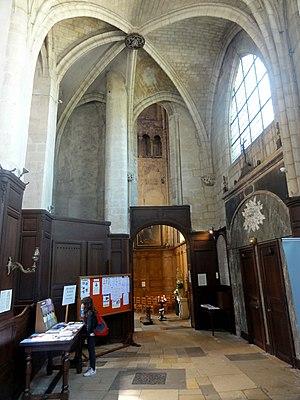
Déambulatoire - voir le titre du fichier.
L'église Saint-Jacques est une église catholique paroissiale de style gothique située à Compiègne, dans l'Oise, en France. Elle est inscrite en 1998 sur la liste du patrimoine mondial par l'UNESCO au titre des chemins de Saint-Jacques-de-Compostelle en France. C'est un édifice de taille moyenne, d'une longueur totale de 51 m, issu de deux périodes distinctes : le chœur, le transept et la nef avec ses bas-côtés ont été bâtis entre 1235 et 1270, sauf la partie haute de la nef ; cette dernière, le clocher, les chapelles le long des bas-côtés et le déambulatoire ont été ajoutés entre 1476 et le milieu du XVIᵉ siècle. Ces extensions reflètent le style gothique flamboyant, sauf le lanternon au sommet du clocher, qui est influencé par la Renaissance. Le clocher est une œuvre remarquable, tout comme le chœur et le transept, qui quant à eux représentent les parties les plus anciennes de l'église et sont une intéressante illustration du style pré-rayonnant. L'intérieur de l'église est marqué par les transformations de la fin de l'Ancien Régime, portant notamment sur un revêtement en marbre du chœur et un habillement des piliers de la nef par des boiseries.